List of United States Supreme Court cases, volume 237

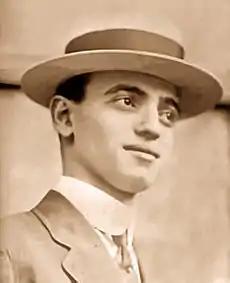
Leo Frank (1884–1915)

"Frank v. Mangum", 237 U.S. 309 (1915), was an appeal by Leo Frank, a young Jewish businessman, against his murder conviction in Georgia. In April 1915 the Supreme Court denied Frank's appeal by a 7–2 vote. Part of the decision was due to Frank's lawyers having failed timely to raise the argument that the threat of crowd violence during his trial had forced Frank to be absent from the verdict hearing, violating his right to due process. Justices Holmes and Hughes dissented, with Holmes writing, "It is our duty to declare lynch law as little valid when practiced by a regularly drawn jury as when administered by one elected by a mob intent on death." Four months later a crowd of upstanding citizens of Georgia murdered Frank by lynching after the governor commuted his death sentence to life imprisonment.